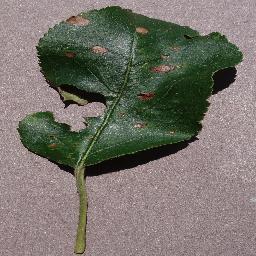
Label: Apple___Black_rot